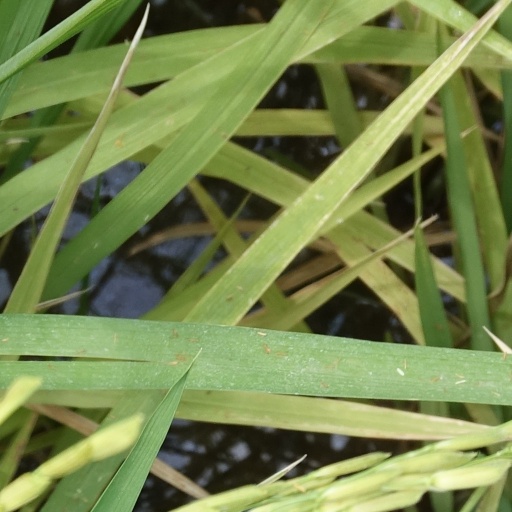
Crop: rice